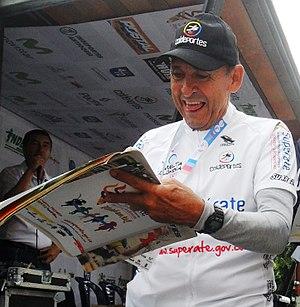
Martín Emilio Cochise Rodríguez Gutiérrez est né à Medellín, le 14 avril 1942. C'est un coureur cycliste professionnel colombien des années 1960 - 1970. Il était surnommé Cochise. Il fut détenteur du record du monde de l'heure amateur pendant neuf ans.